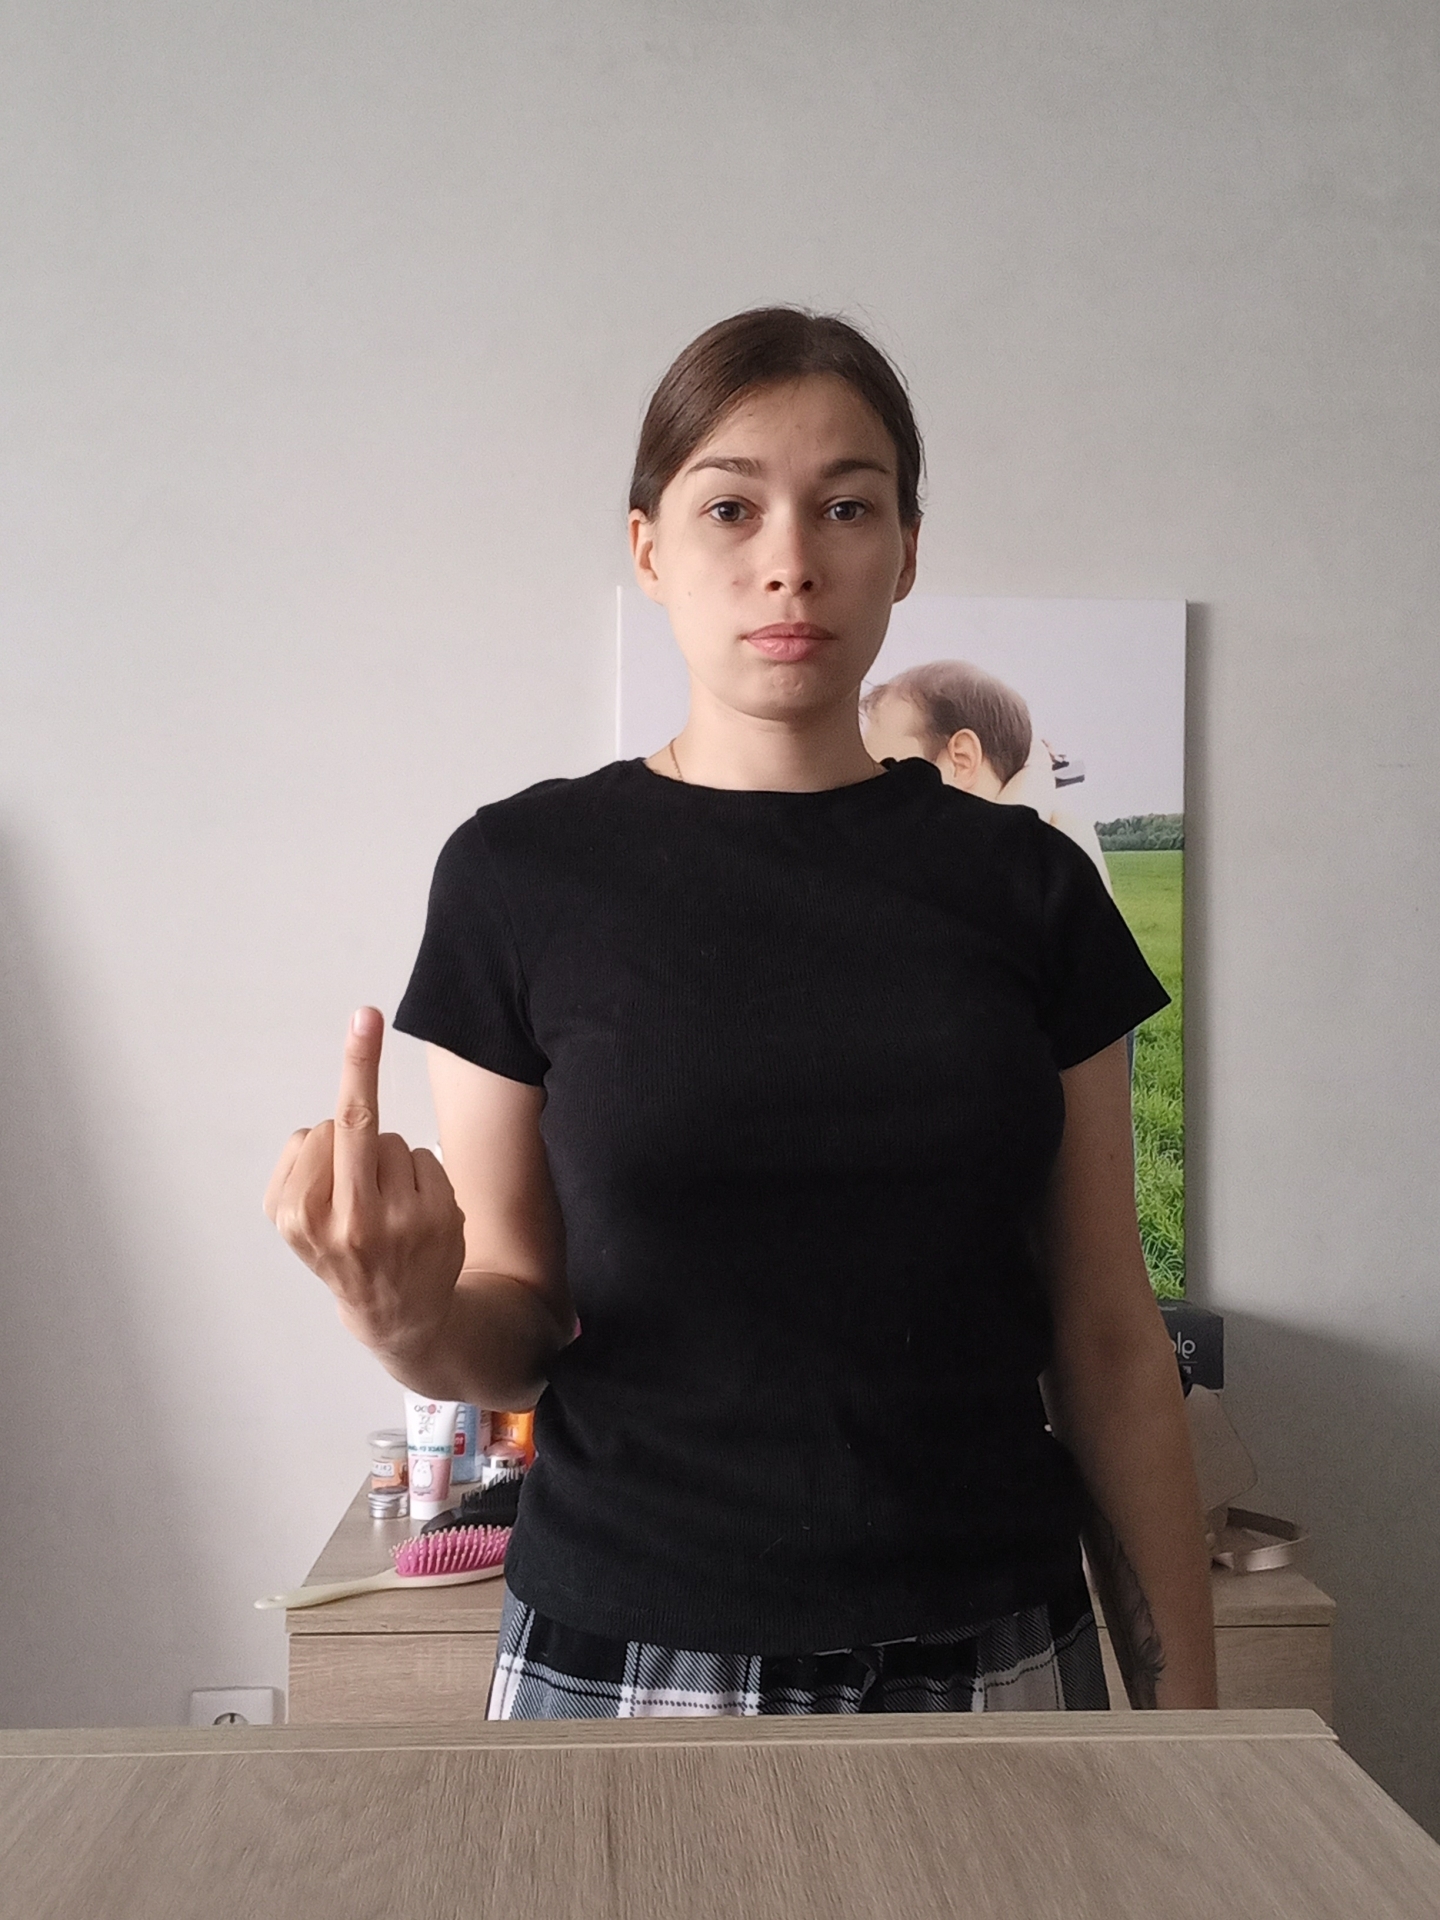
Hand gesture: middle_finger